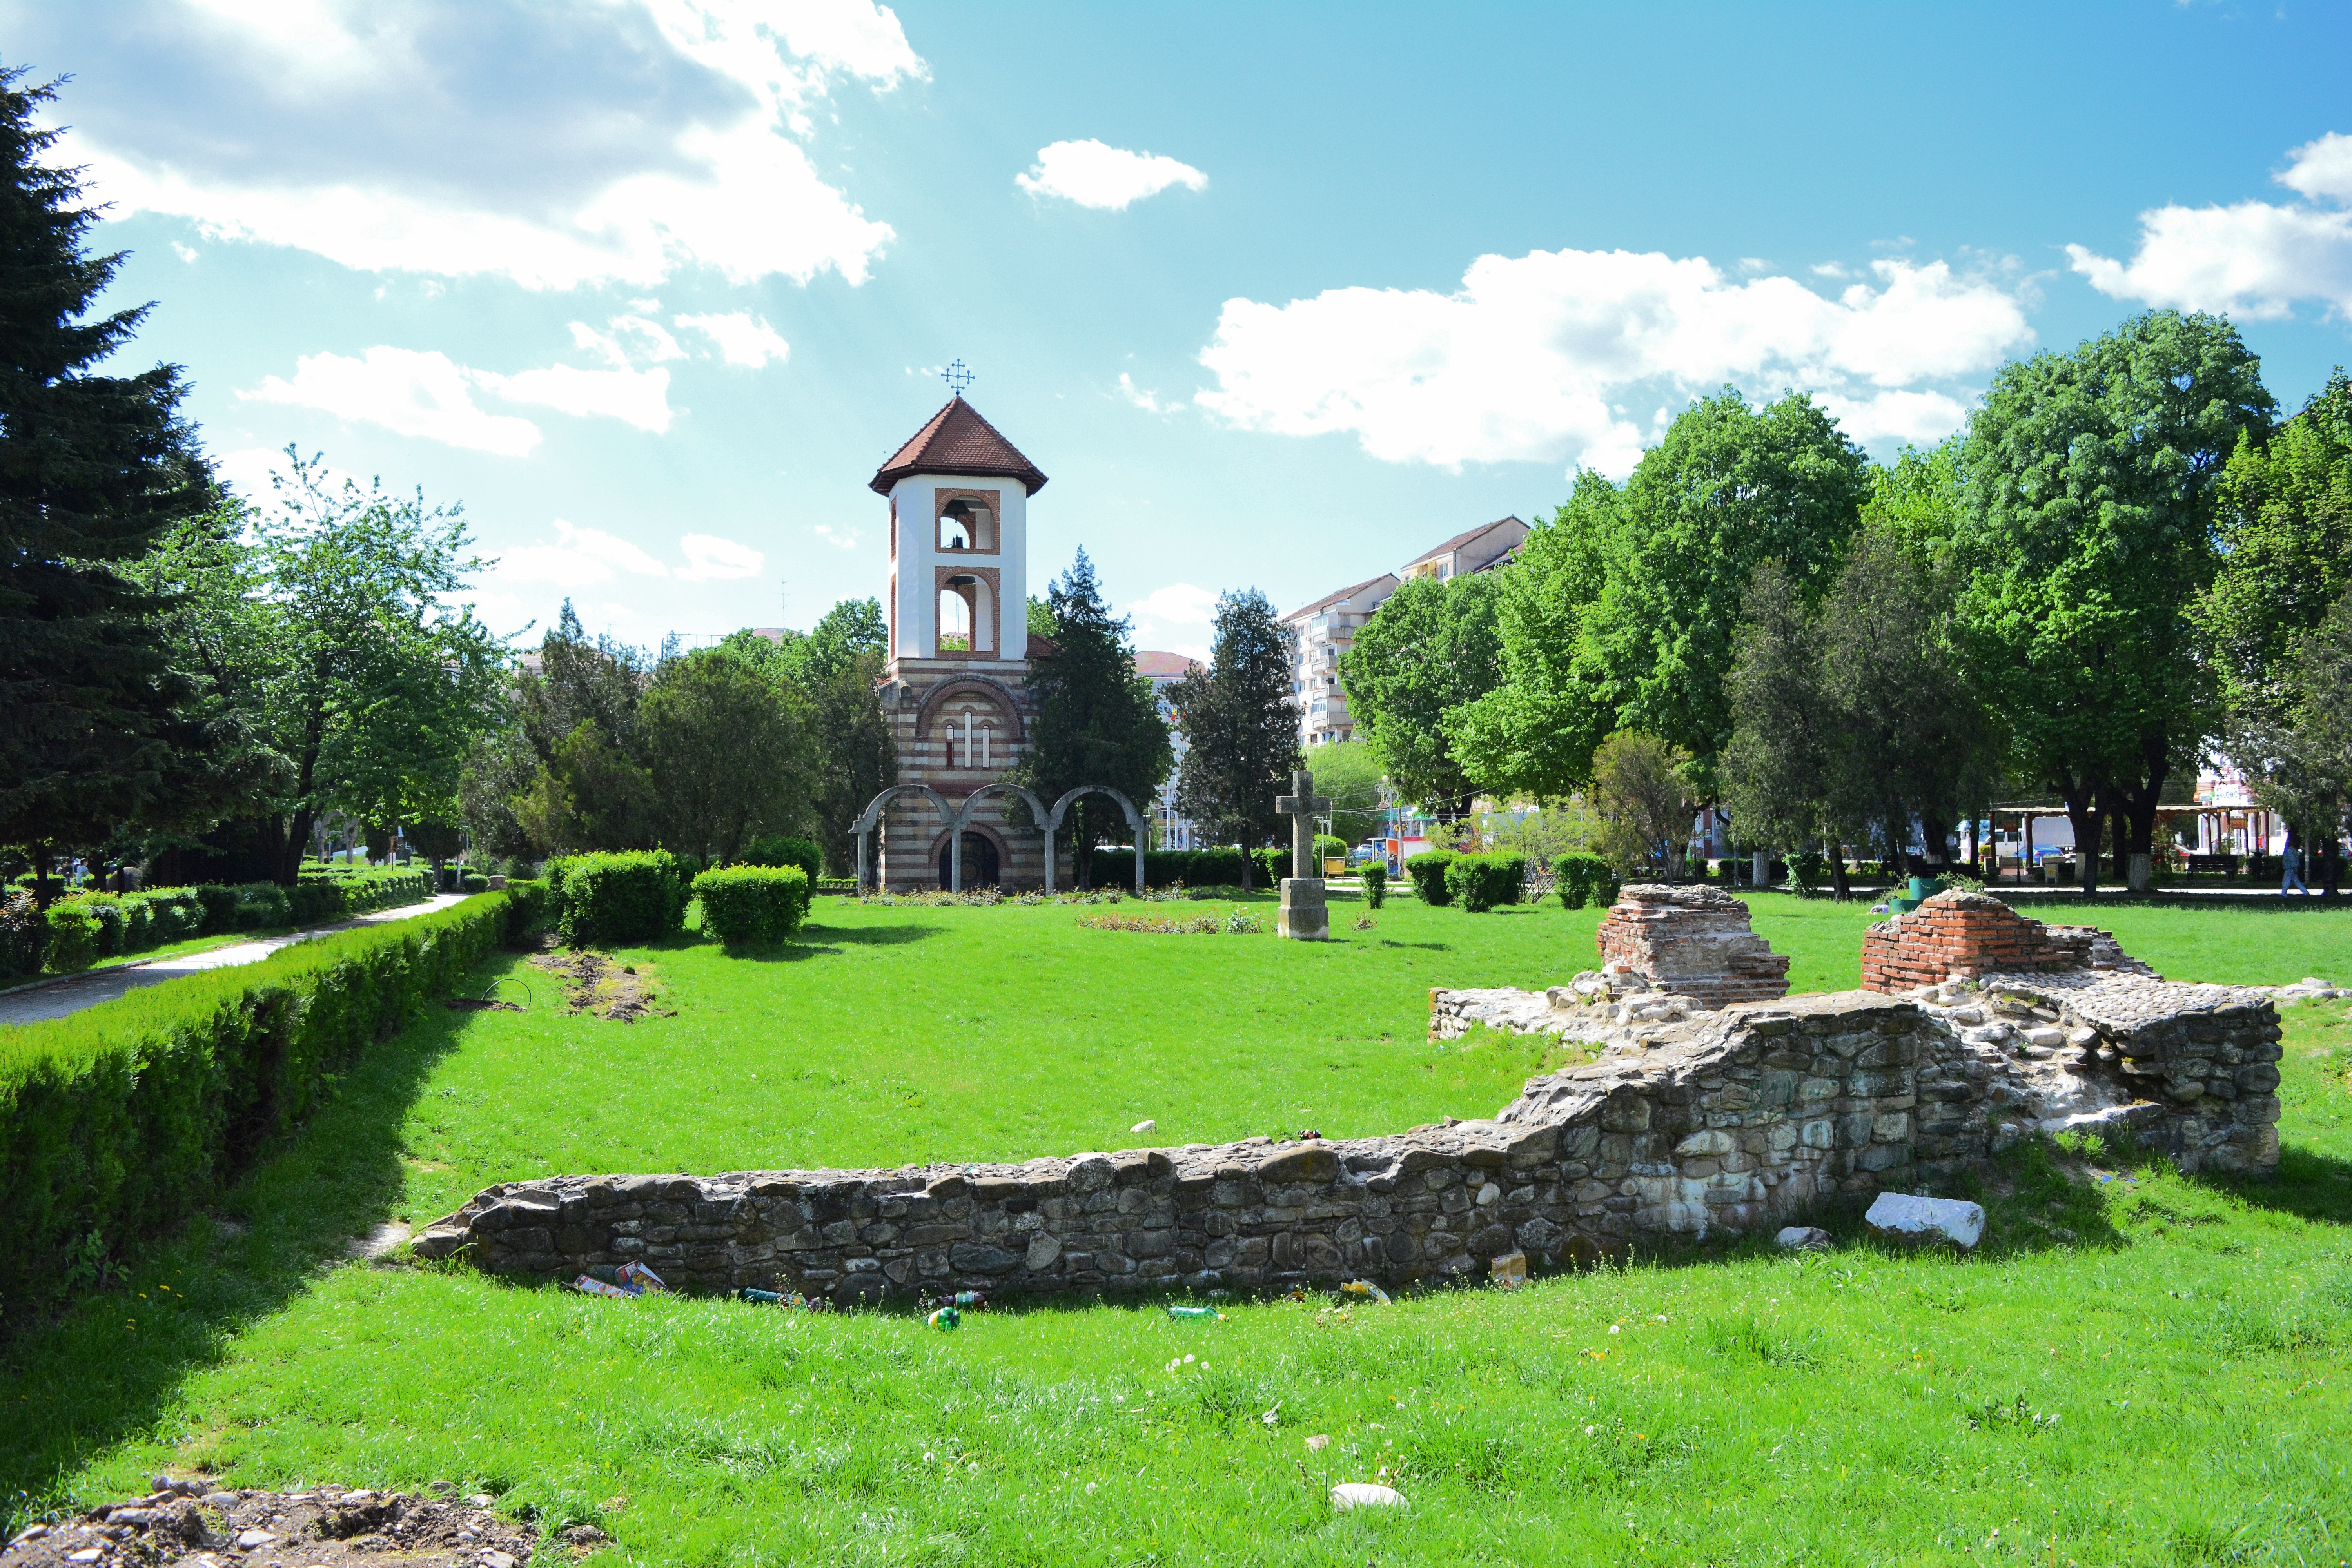
architecture, sky, lawn, building, chateau, old, city, pond, park, blue, church, historic, garden, waterway, ruins, orthodox, estate, targoviste, belfry, rural area